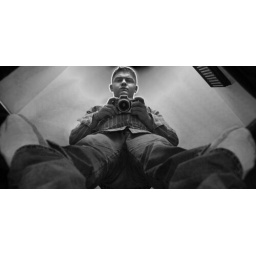
A shot of myself in my apartment while standing on my end table